Belfast

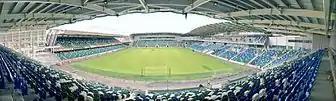

Services (including retail, health, professional & scientific) account for three quarters of jobs in the Belfast. Only 6% remain in manufacturing. The balance is in distribution and construction. In recent years, unemployment has been comparatively low (under 3% in the summer of 2023) for the UK. On the other hand, Belfast has a high rate of people economically inactive (close to 30%). It is a group, encompassing homemakers, full-time carers, students and retirees, that in Belfast has been swollen by the exceptionally large proportion of the population (27%) with long-term health problems or disabilities (and who, in Northern Ireland generally, are less likely to be employed than in other UK regions).